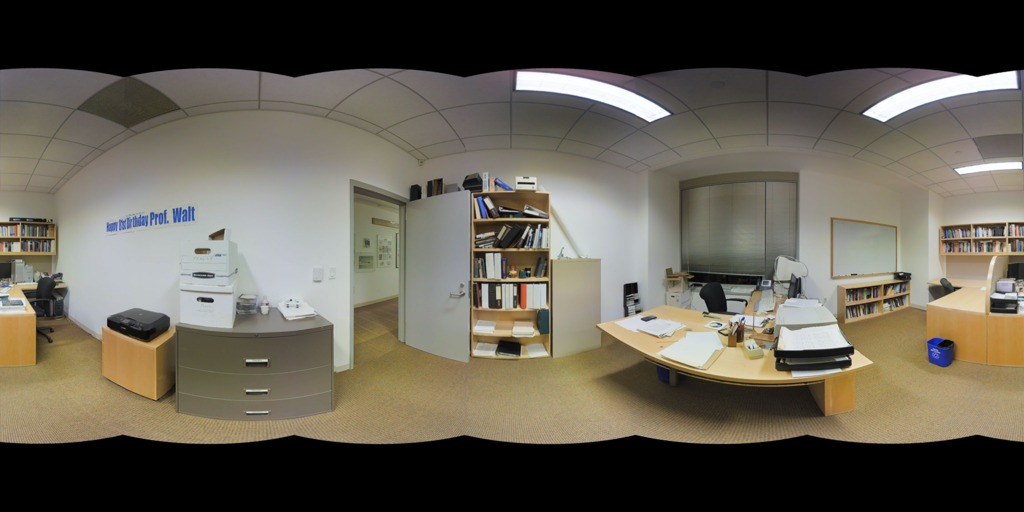
Referred object: the small blue recycling bin by the desk

Referred object: the blue recycling bin

Referred object: turn around; the bookshelf to the right of the open door